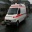
Label: ambulance